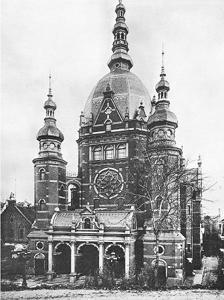
Building: Great Synagogue (Danzig)
Country: Poland
Year built: 1887
For similarly named synagogues, see Great Synagogue . Great Synagogue in Danzig German : Neue Synagoge Polish : Wielka Synagoga The former Great Synagogue in Danzig (Gdańsk) Religion Affiliation Reform Judaism (former) Ecclesiastical or organizational status Synagogue (1887–1939) Status Demolished Location Location Danzig Country German Empire (1885–1918) Weimar Republic (1918–1920) Free City of Danzig (1920–1939) Location of the former synagogue in modern Poland Geographic coordinates 54°20′53.10″N 18°38′51.21″E / 54.3480833°N 18.6475583°E / 54.3480833; 18.6475583 Architecture Architect(s) Wilhelm Böckmann Hermann Ende Style Neo-Renaissance Completed 1887 Demolished May 1939 Specifications Capacity 2,000 worshipers Dome (s) One Spire (s) Two The Great Synagogue ( German : Neue Synagoge , Polish : Wielka Synagoga ), was a synagogue of the Jewish Community of Danzig in the city of Danzig , Germany (later Free City of Danzig , now Gdańsk , Poland ). It was built in 1885–1887 on Reitbahnstraße, now Bogusławski Street. It was the largest synagogue in the city, and was demolished by the Free City authorities in May 1939. Design The synagogue was built in the Neo-Renaissance style on the basis of a long rectangle. It was one of the most distinctive buildings in Danzig, with its large dome , two towers and a lantern seen at night. In the middle of a front row there was a large stained glass window with the Star of David , and all spires were topped with meshed Stars of David. The spacious interior was topped with a sail vault , from which enormous chandeliers were hung. The main chamber was located underneath the dome. The Aron Kodesh ark was on a pedestal behind a parokhet curtain in an apse . Above the ark, the tables of the Decalog were supported by two stone lions. Behind it were large organs and the choir of 100 members. The bimah was behind the pedestal. Over 2000 people could participate in the services. In the main chamber there were two rows of benches for over 1600 people. Along the sidewalls and over the western entrance there were massive arcade galleries for over 300 women, supported by multi-sided pillars . The walls were decorated with motifs of plants, geometric symbols and Biblical verses. The entire synagogue had electric heating and lighting, relatively uncommon in the late 19th century. History Aerial photo taken about 1920, showing the Great Synagogue from the rear The synagogue was financed by the five reform communities: Altschottland (modern Stary Szkoty), Weinberg (modern Winnicka), Langfuhr (modern Wrzeszcz), Danzig-Breitgasse (modern Szeroka) and Danzig-Mattenbuden (modern Szopy). It was built by a company from Berlin , Ende & Böckmann , chosen by the city council . It was opened with a ceremony on 15 September 1887, by the Danzig rabbi Kossman Werner, in the presence of the city council and the faithful. The scrolls of Torah were transported in from the Old Synagogue and two other synagogues (the Great Synagogue was seen as a building uniting the Danzig Jews), placed in the Aron Kodesh and the Eternal Light was lit. The first service was held on 8 December 1887. At the beginning of the 20th century the synagogue became one of the most notable centres of Reform Judaism . A large museum of Judaism contained many rare and old items, particularly the collection of Lesser Giełdziński . Many concerts were held here, and rabbis and professors from all around the world gave lectures . The 1920s saw the rising antisemitism and the increasing strength of the Nazi Party in Germany. Danzig was closely tied to Germany, from which it was officially separated by the Treaty of Versailles , and it became an increasingly unpleasant place for Jews, particularly after March 1933, when the local Nazi party won control of the city government. The synagogue thereafter was a target of two arson attempts. Both were stopped by a local militia formed by the local Jewish population to protect the building in concert with the Danzig police , who feared that any negligence of the attacks on Jews would lead to a Polish intervention. While the Constitution of the Free City of Danzig offered Danzig Jews greater protection than their brethren in Germany, Nazi sympathizers invaded the synagogue in August 1938 and trampled the Torah scrolls. The communities' leaders decided to safeguard some of their relics – the archives were shipped to Jerusalem , the library to Vilnius , and the museum to the United States . At the same time, mounting fiscal pressure forced the synagogue to sell the organs to Kraków , candlesticks to Warsaw, and the benches to Nowy Port . This was not enough, and in early 1939 the synagogue was sold to the senate of Danzig. On 15 April 1939, the last service was held in the building, and soon thereafter the senate took control. A banner was hung on a fence surrounding the building with the text: "Come, lovely May, and free us from the Jews". On 2 May, the Nazi-dominated government began demolishing the building. After the German invasion of Poland on 1 September 1939, Nazi troops moved into the city, eradicating any resistance and claiming the city for Germany. During the Second World War most of the Jews of Danzig were murdered in the Holocaust . Survivors mostly left Europe to settle in Israel . There are no realistic plans to rebuild the synagogue. Much of the site of the synagogue is vacant; part of the land is held by the new Gdańsk community, and part belongs to the Urząd Ochrony Państwa (Office for State Protection). On the rest, however, a theatre has been built. The Gdańsk Shakespeare Theatre opened in September 2014. See also Judaism portal Poland portal History of the Jews in Poland List of active synagogues in Poland References